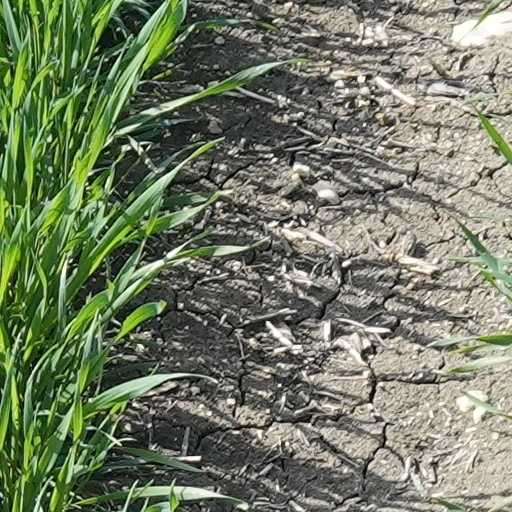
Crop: wheat